Andrew McMahon

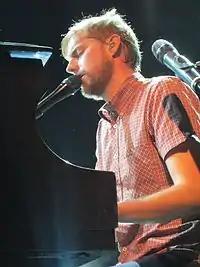
Andrew McMahon performing at the third annual Dear Jack Foundation benefit shows on November 12, 2012, in Los Angeles, CA.

The initial impulse behind McMahon's solo project Jack's Mannequin was "Locked Doors", a song he recorded in December 2003, which he felt was too different from previous Something Corporate material. He realized that, if he would ever decide to release it, it would be on a solo album rather than a Something Corporate record. The idea seemed to be off the table until, in late summer 2004, both McMahon and his bandmates were exhausted from months of touring and decided to take a break.